Nyköping Castle

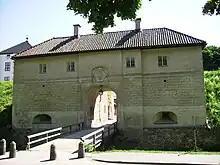
Nyköping Castle, west side entrance, 'gatehouse'

Construction on the castle is thought to have begun at the end of the 12th century, when it was built as a sort of castellum. It is thought Birger Jarl expanded the building to a larger castle. During the reign of Albert of Sweden the castle was held as a fief by the German knight Raven van Barnekow, who made important improvements on the building, and later by Bo Jonsson Grip. Further reconstructions and expansions were done during the late Middle Ages. Gustav Vasa strengthened the castle further for defensive purposes and a round gun tower from that time remains today.